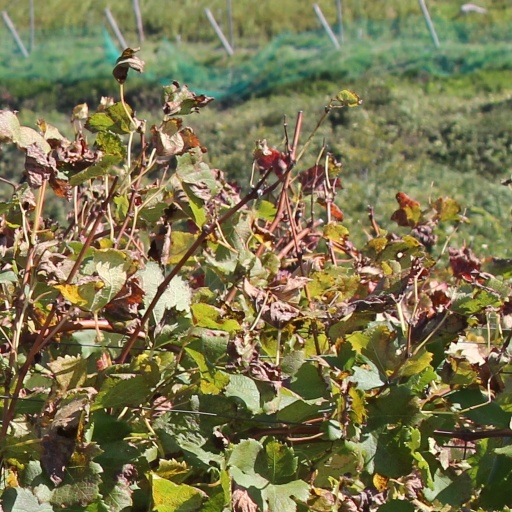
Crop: grape